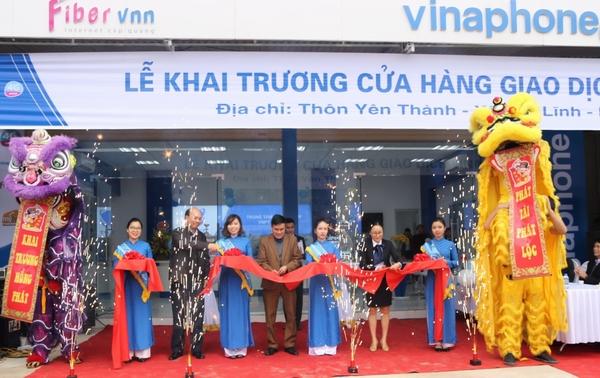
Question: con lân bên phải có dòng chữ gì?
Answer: phát tài phát lộc